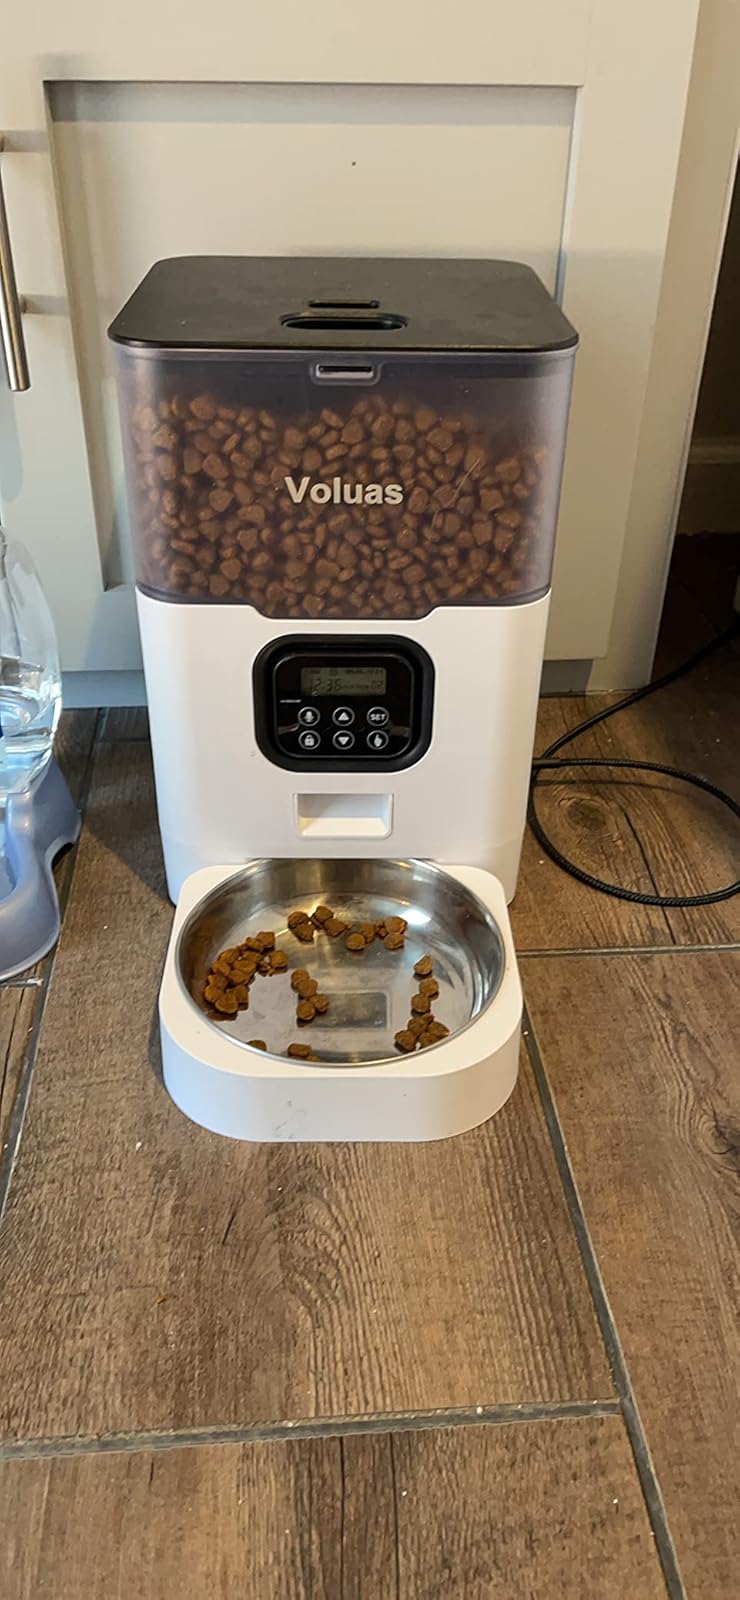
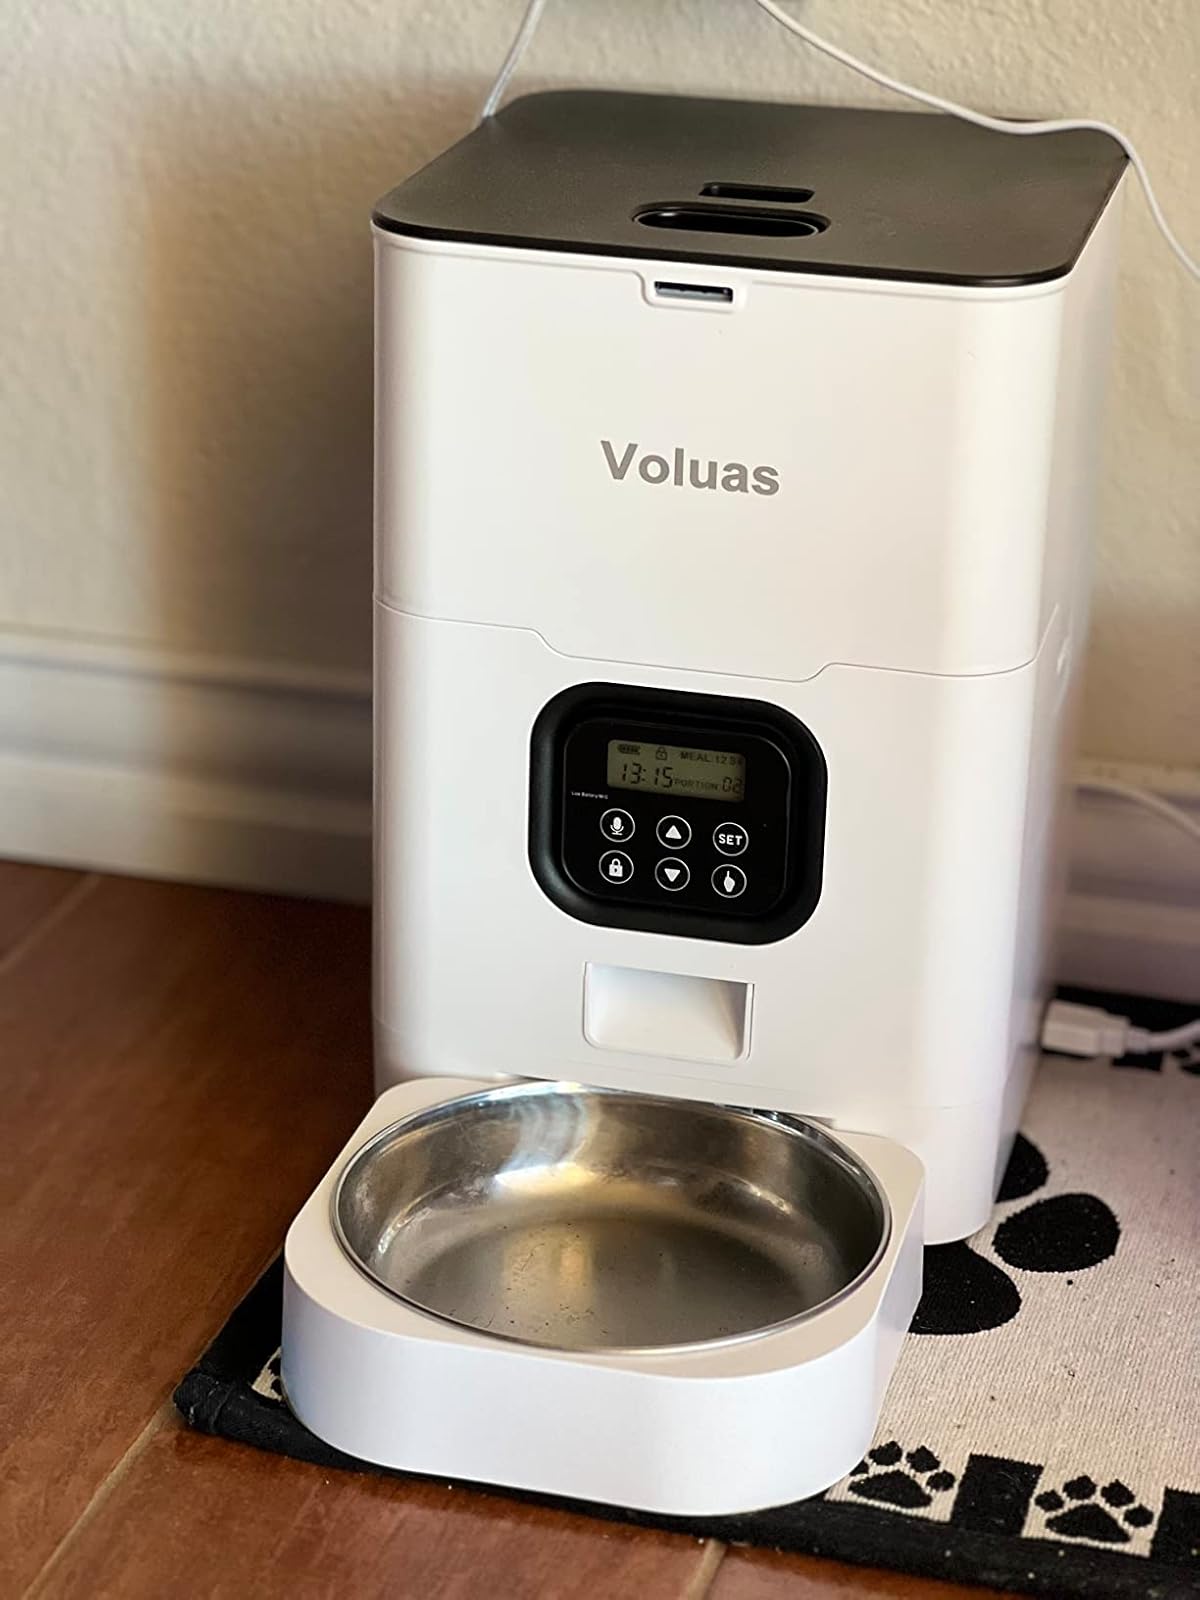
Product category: items_feeder
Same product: no